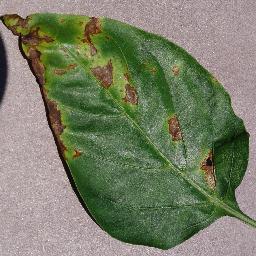
Label: Pepper,_bell___Bacterial_spot